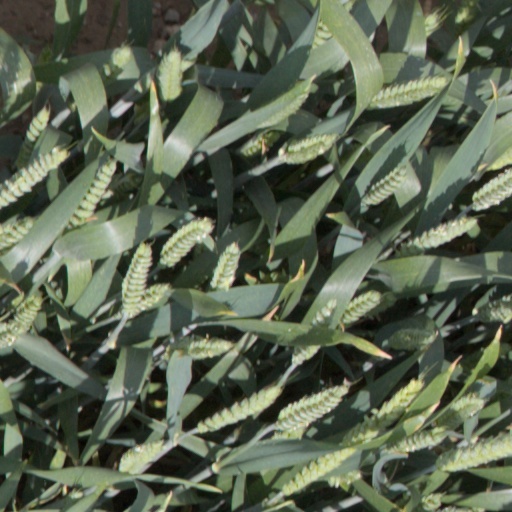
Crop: wheat